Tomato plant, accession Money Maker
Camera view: bottom (45 deg); turntable rotation: 30 degrees
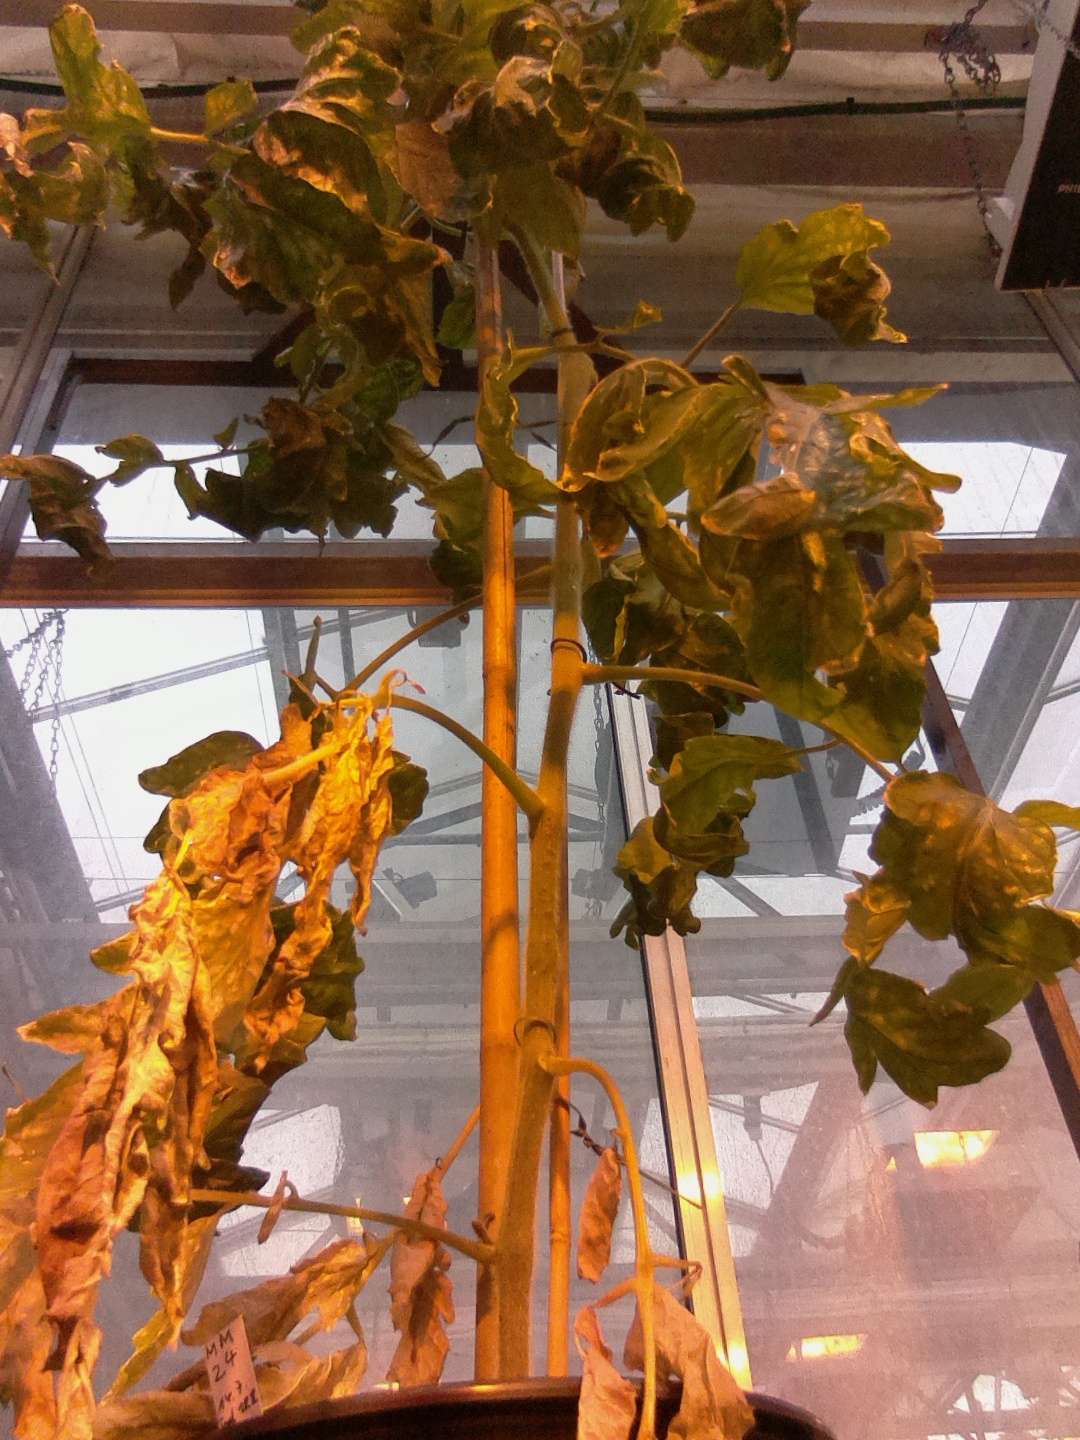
BBCH growth stage 29: 90%-100% Side shoots formed